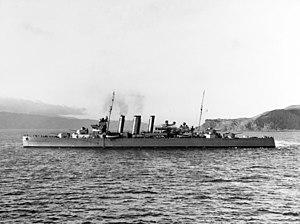
Le plan d'invasion de l'île de Guadalcanal prévoyait pour l'essentiel trois groupes navals majeurs. Deux d'entre eux étaient placés sous le commandement suprême du vice-amiral Frank J. Fletcher. Le premier de ces deux groupes navals, la Task Force NEGAT, commandé par le rear admiral Leigh Noyes était destiné à fournir l'appui aérien pour l'attaque. Cette Task Force se divisait en trois groupes aéronavals, organisés chacun autour d'un porte-avion différent.